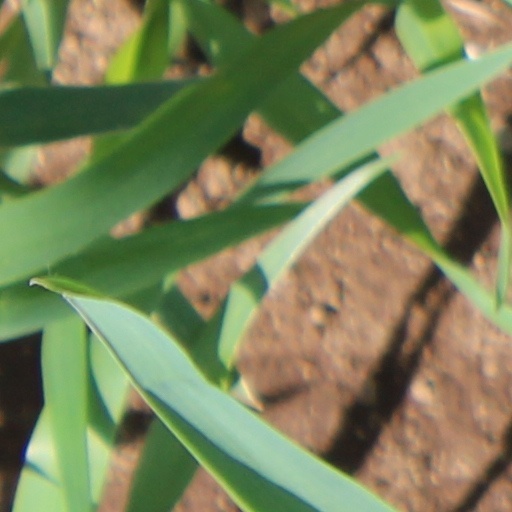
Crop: wheat